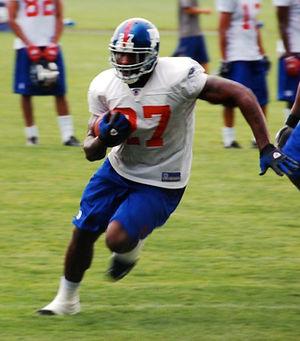
Brandon Jacobs, né le 6 juillet 1982 à Houma, est un joueur américain de football américain qui évolue au poste de running back. Il mesure 1,94 m pour 120 kg.